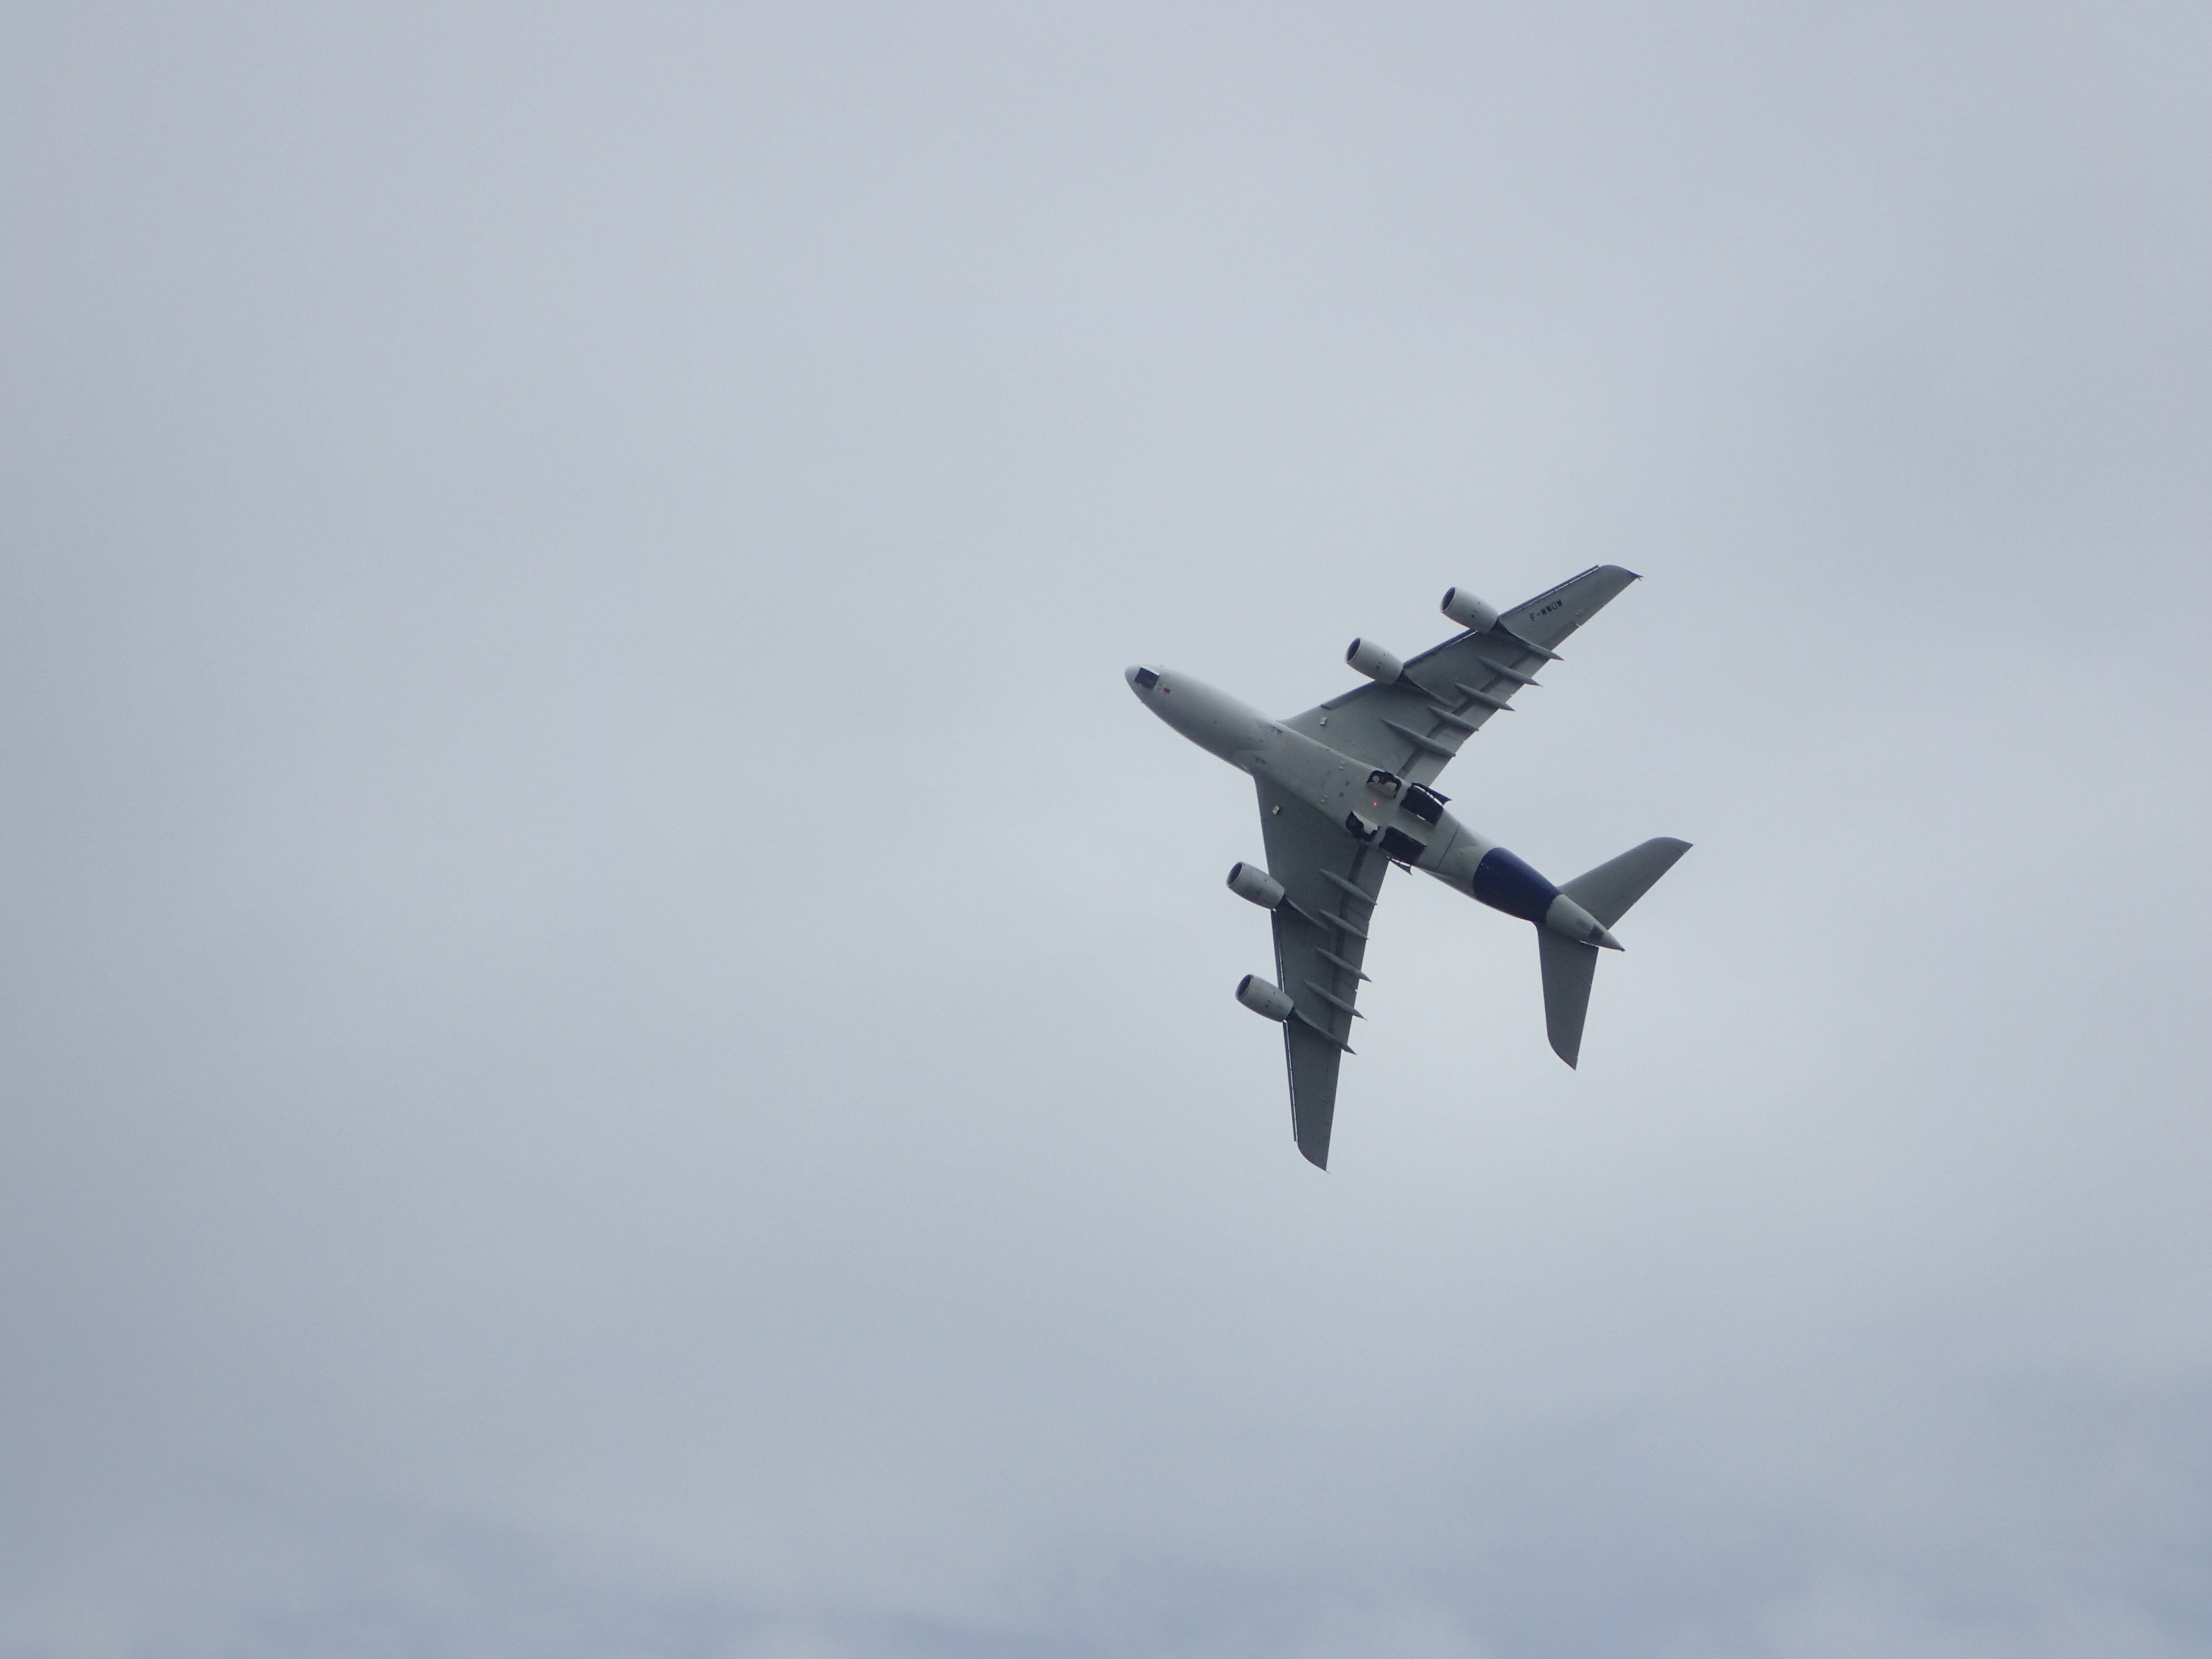
wing, sky, airplane, plane, aircraft, vehicle, aviation, flight, rainy, event, air show, air force, jet aircraft, aerobatics, fighter aircraft, military aircraft, atmosphere of earth